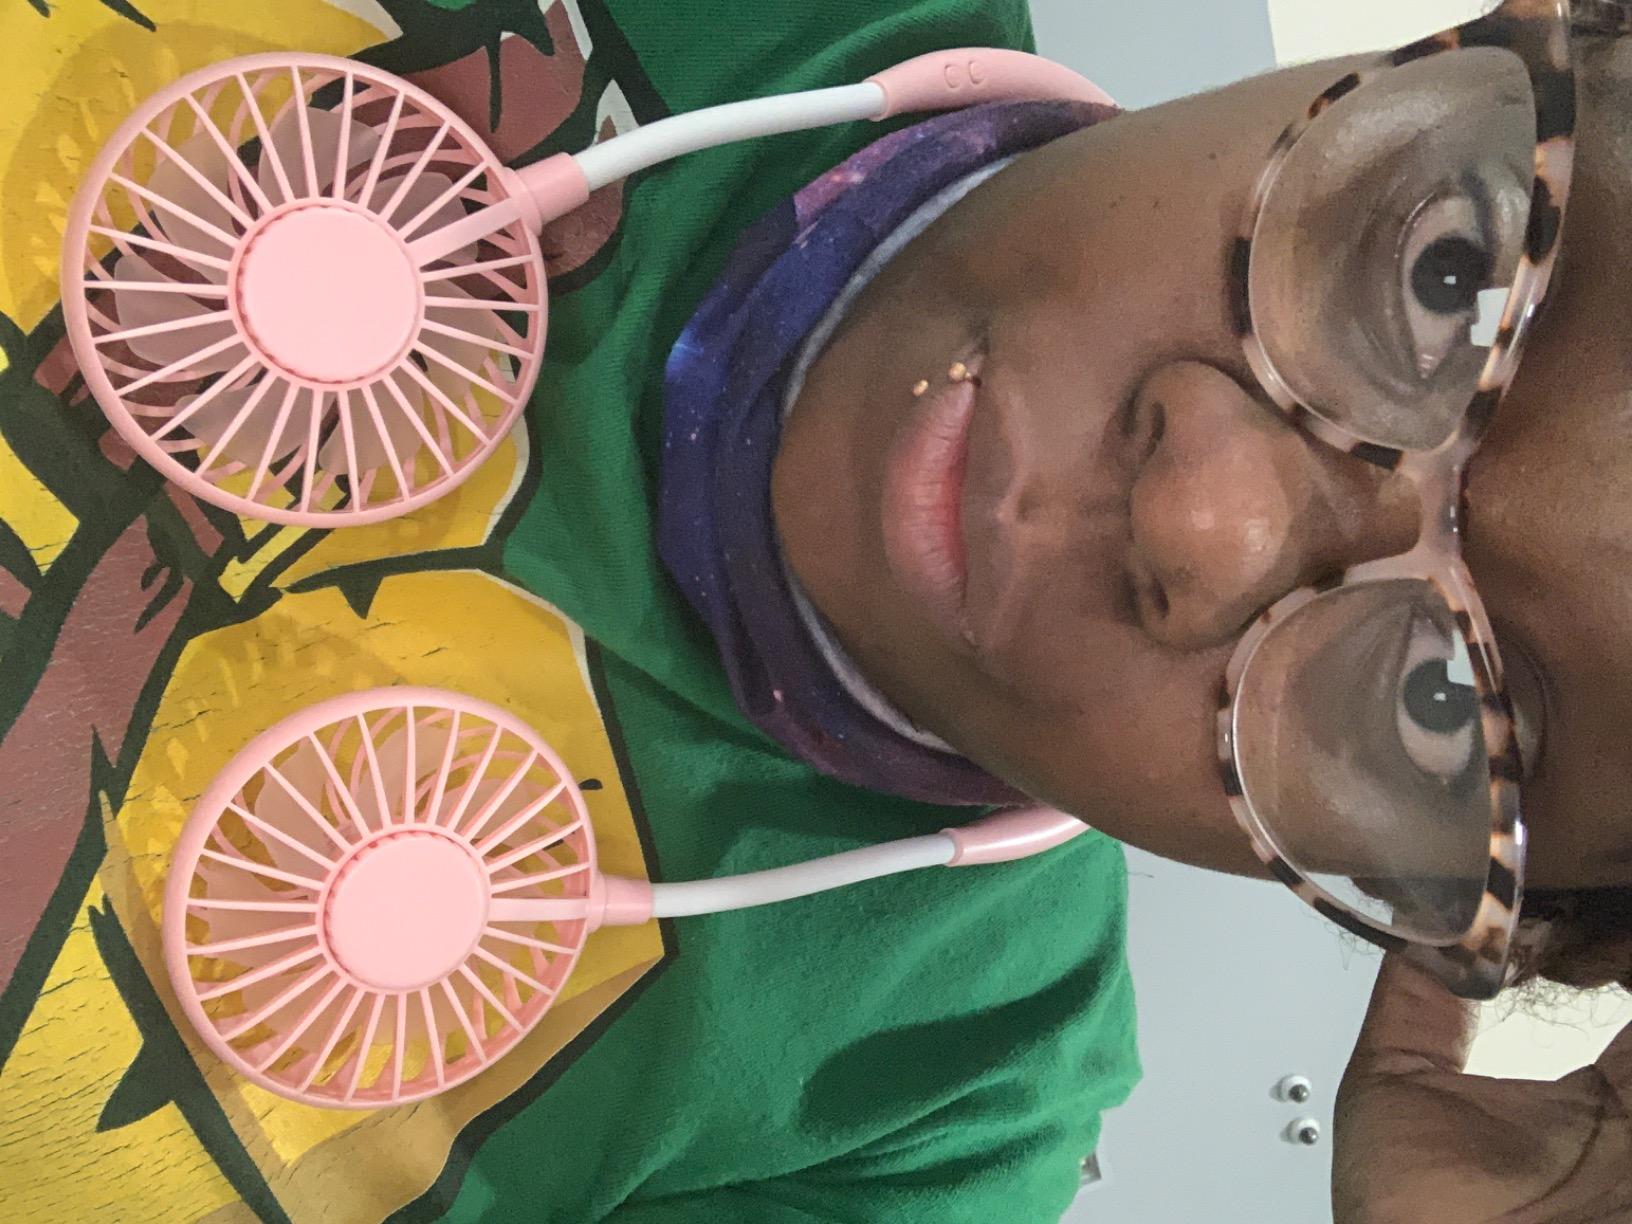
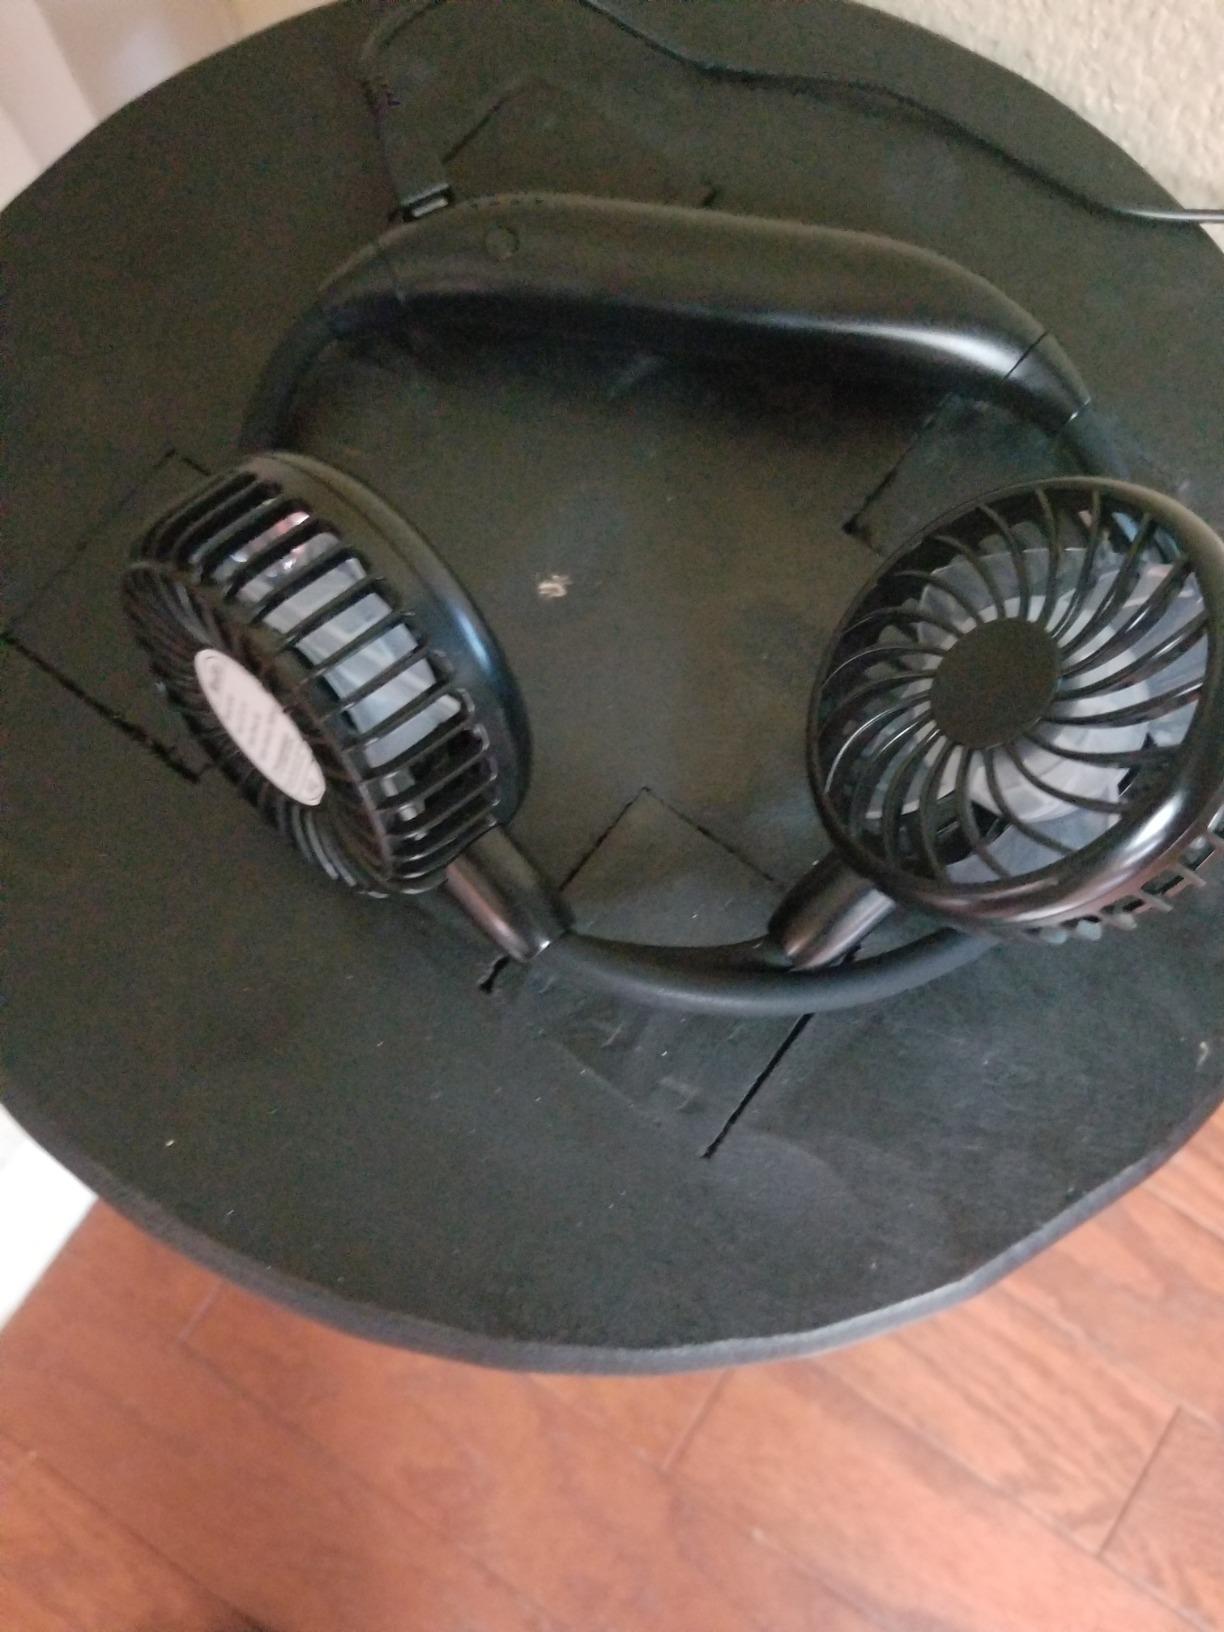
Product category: fan
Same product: no